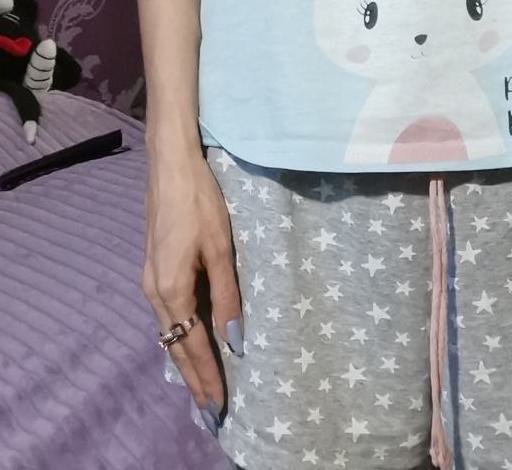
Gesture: no_gesture